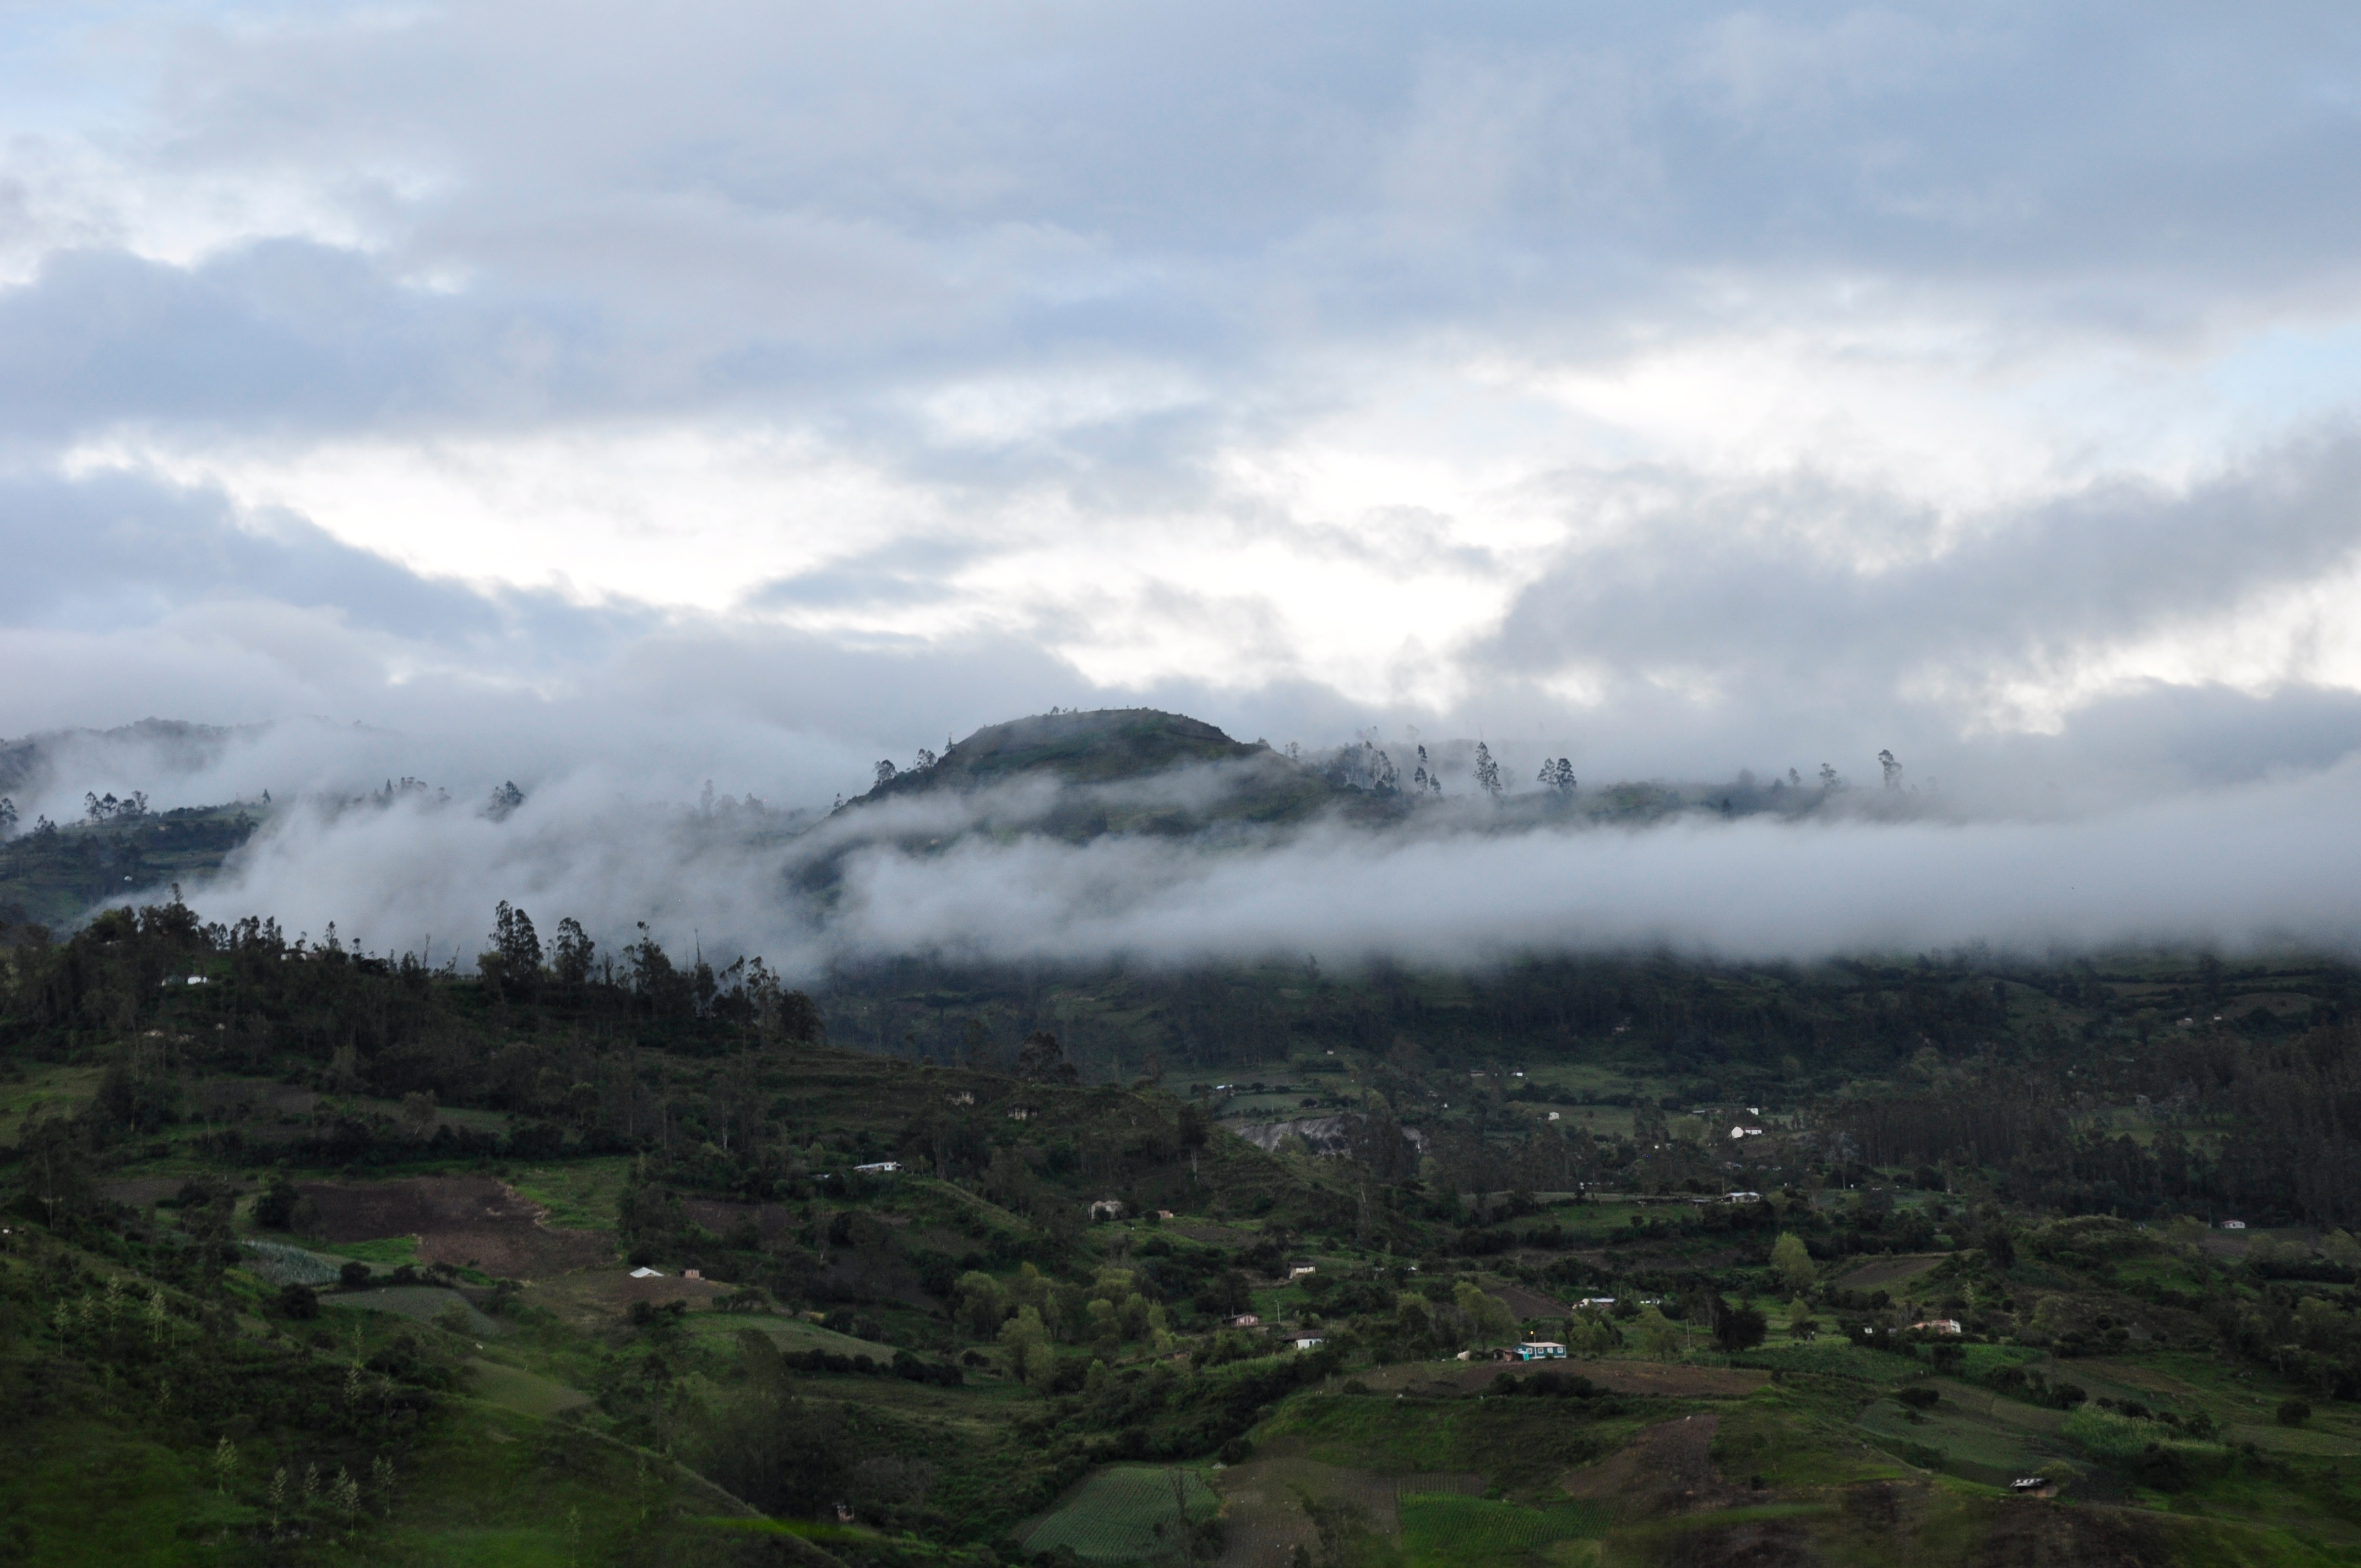
landscape, forest, mountain, cloud, fog, mist, morning, hill, valley, mountain range, weather, highland, ridge, alps, plateau, loch, rural area, landform, aerial photography, geographical feature, atmospheric phenomenon, atmosphere of earth, mountainous landforms, geological phenomenon